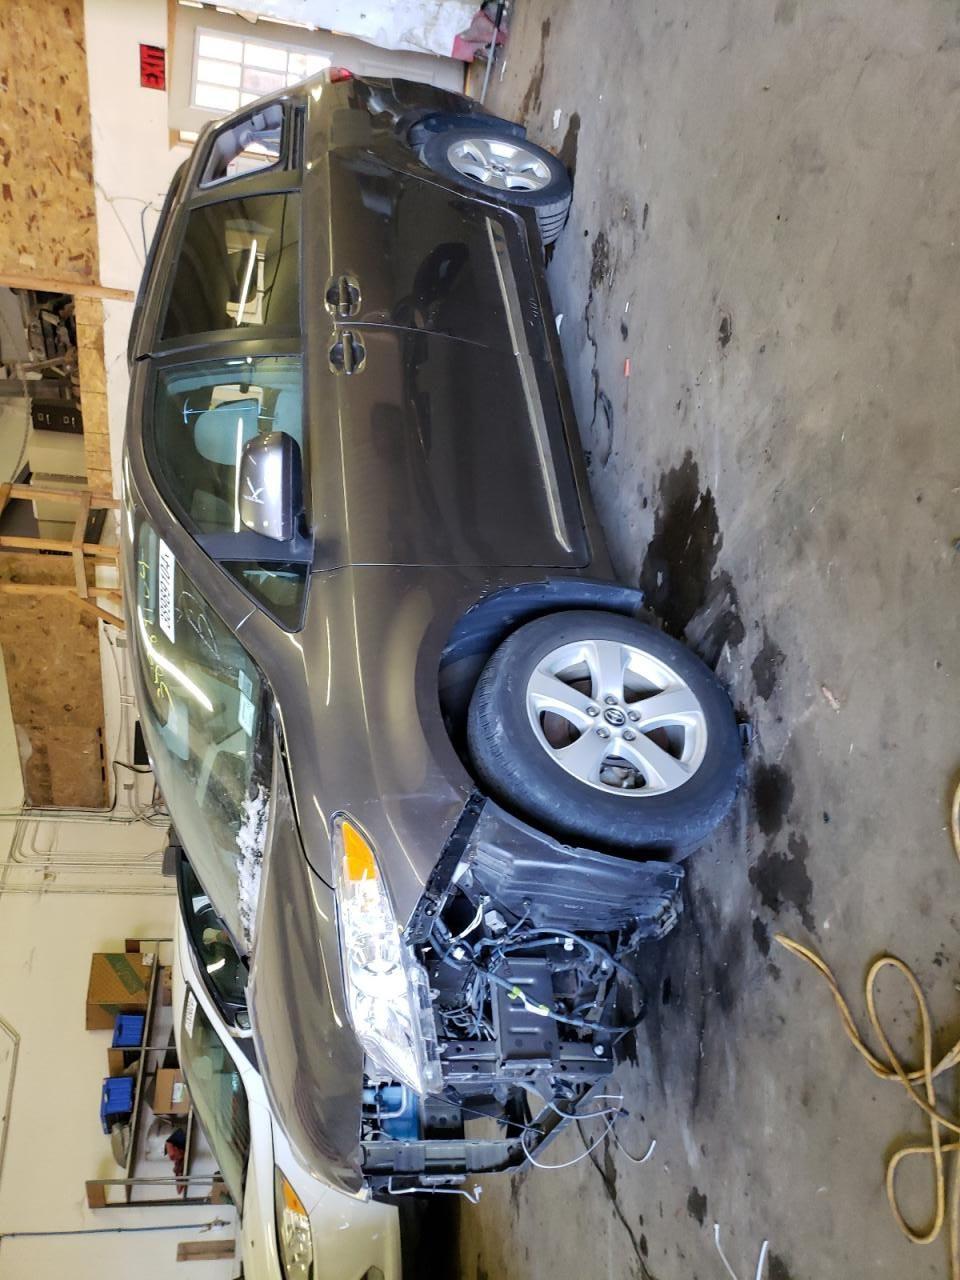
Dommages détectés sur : pare-choc avant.
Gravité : majeur